United Nations Security Council Resolution 1213

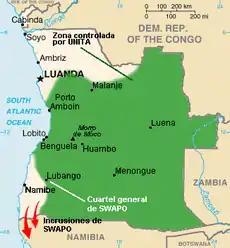
UNITA territory during the civil war

United Nations Security Council resolution 1213, adopted unanimously on 3 December 1998, after reaffirming Resolution 696 (1991) and all subsequent resolutions on Angola, including resolutions 846 (1993), 1127 (1997) and 1173 (1998), the Council extended the mandate of the United Nations Observer Mission in Angola (MONUA) for a final time until 26 February 1999.